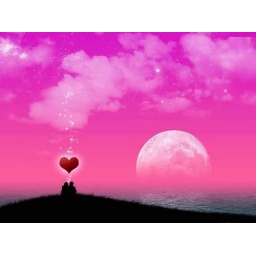
Love under a pink sky